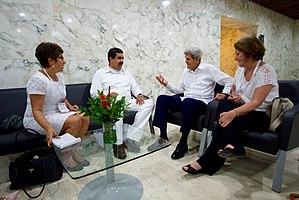
Les relations le Venezuela-les États-Unis font référence aux relations bilatérales entre États-Unis et la République bolivarienne du Venezuela. Depuis 1998, année de l'élection de Hugo Chávez, les relations entre les deux pays se sont tendues. Depuis le 23 janvier 2019, les États-Unis ne reconnaissent plus le président vénézuélien Nicolas Maduro et tentent de favoriser son renversement. Le Venezuela fait également l'objet de sanctions économiques.